Glenn Ficarra

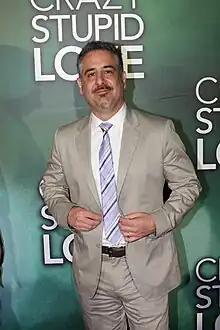
Glenn Ficarra at the Sydney "Crazy, Stupid, Love." premiere in September 2011.

Glenn Ficarra (born May 27, 1969) is an American screenwriter, director, and producer. He has frequently collaborated with John Requa.